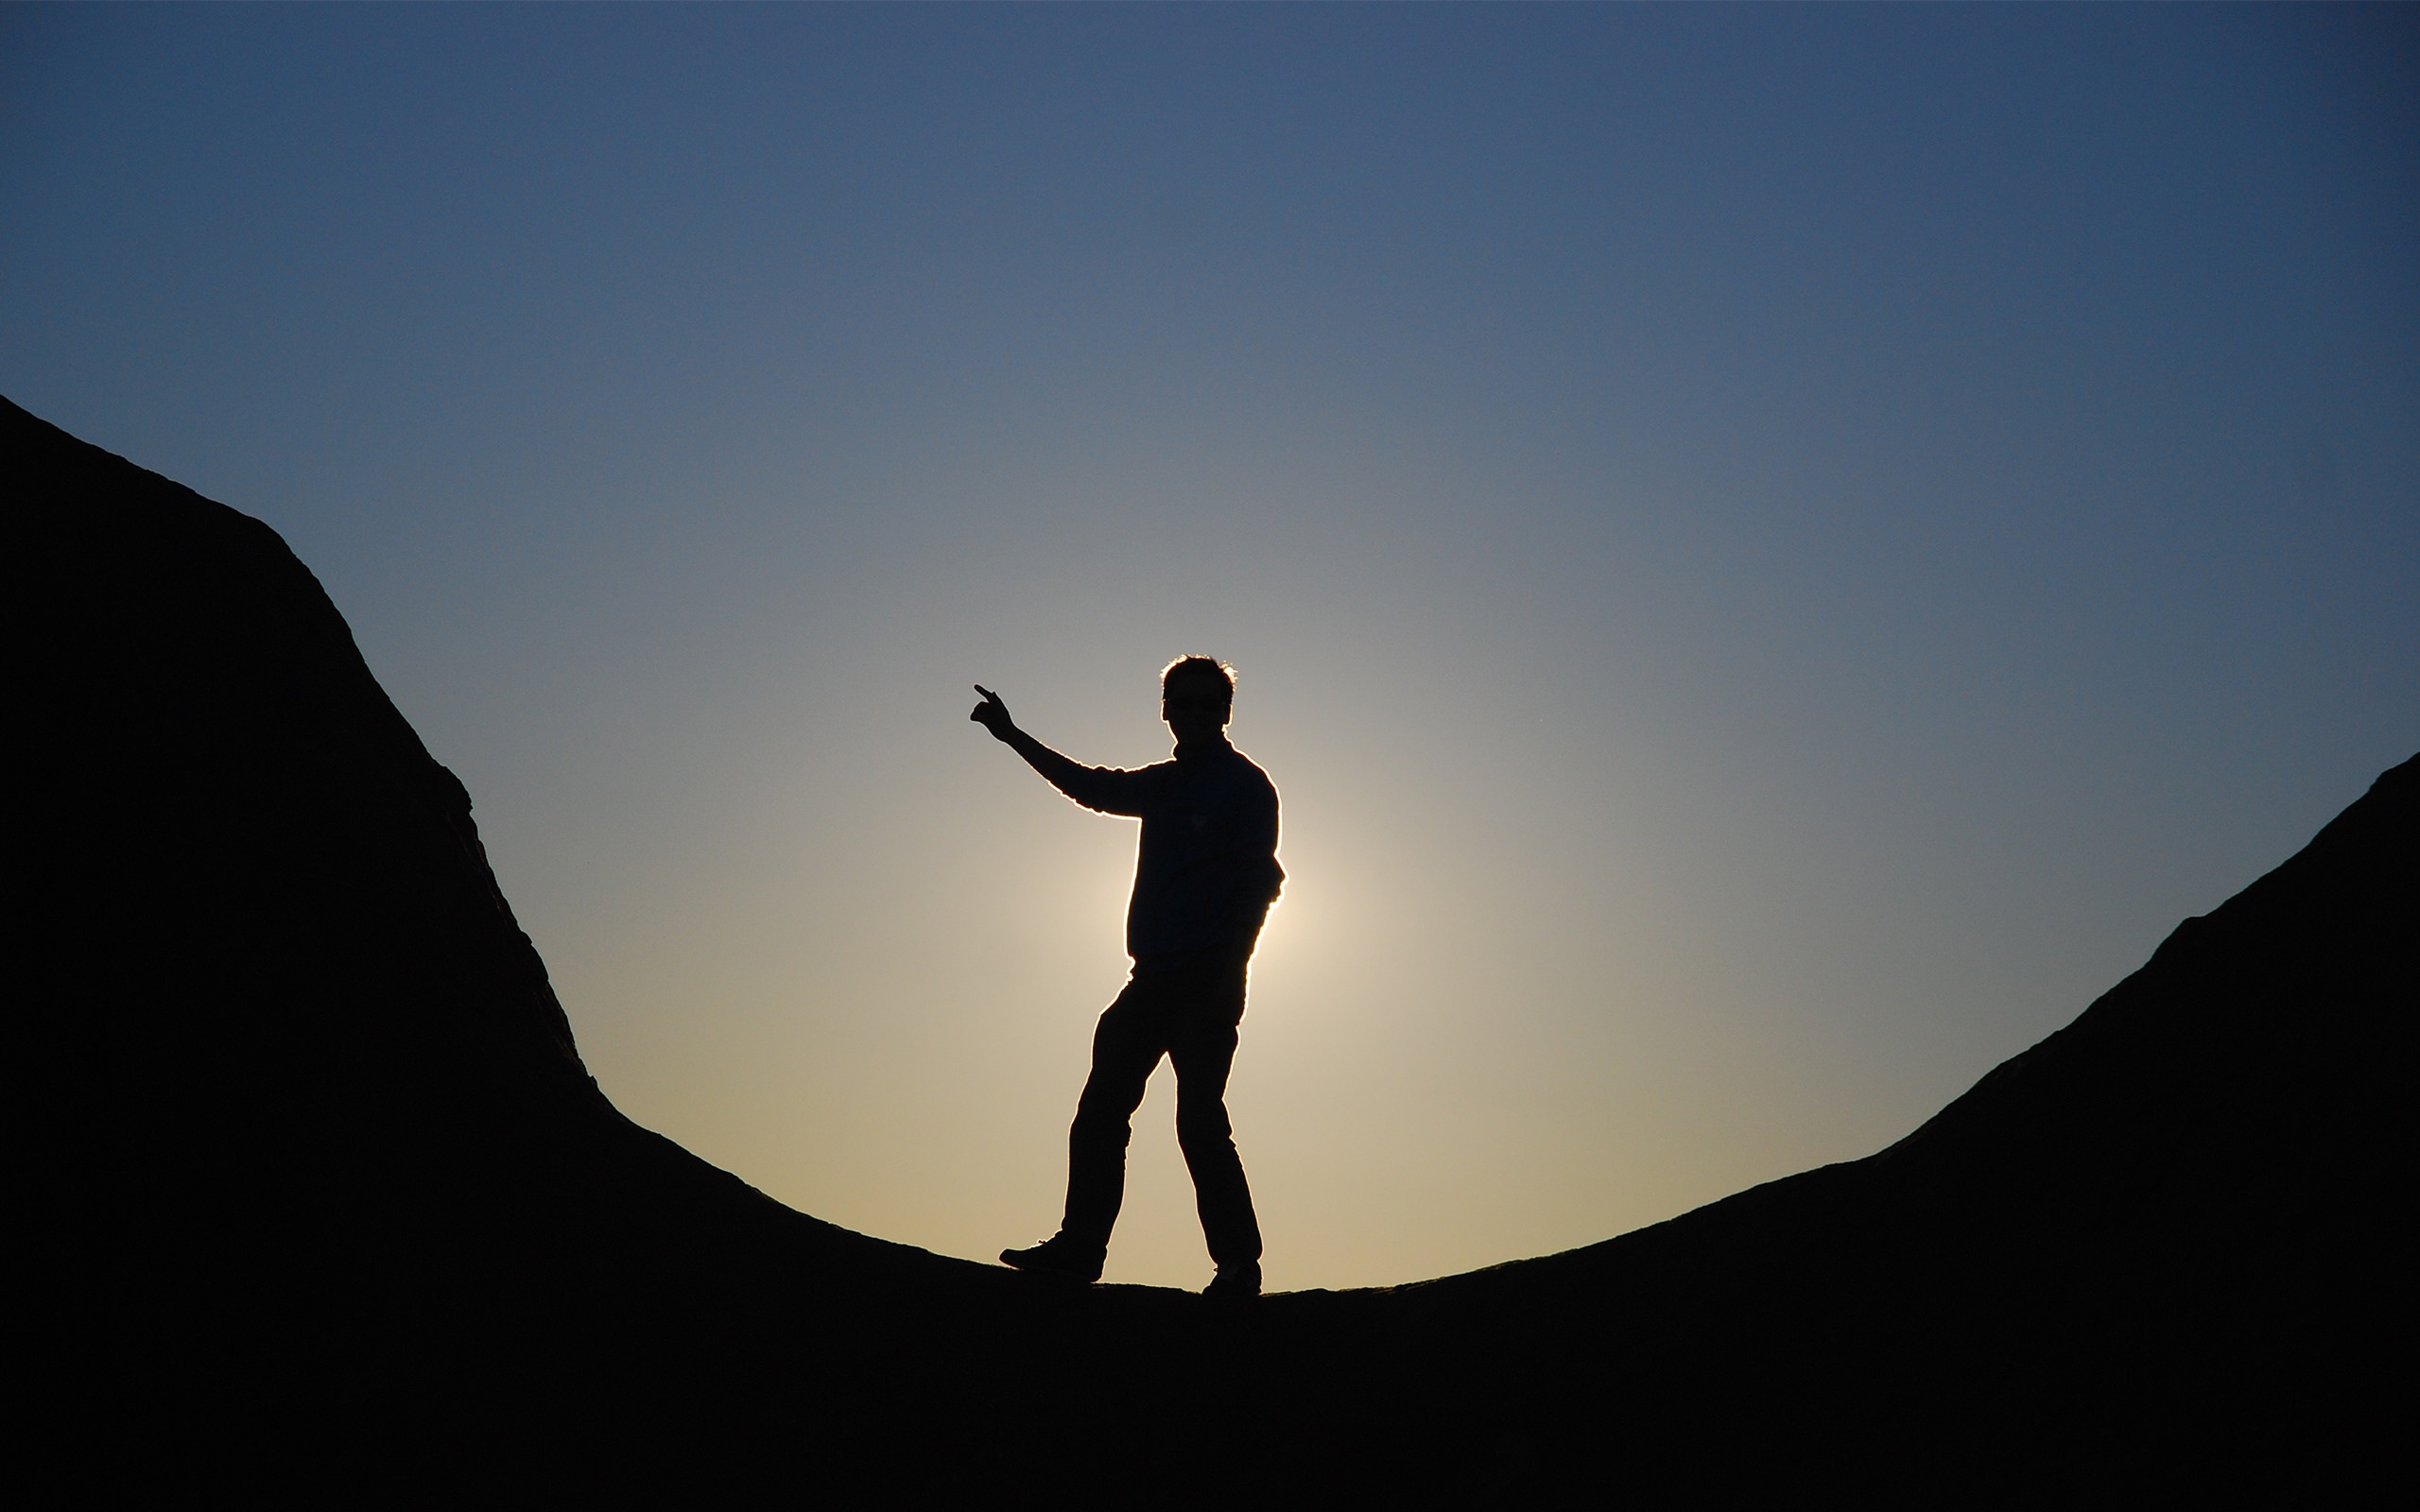
horizon, silhouette, mountain, sunset, shadow